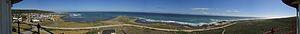
Le cap des Aiguilles est le point de relief le plus méridional du continent africain. Il est aussi le point de repère officiel pour marquer le passage de l'océan Atlantique à l'océan Indien. Toutefois, la répartition effective des courants océaniques à cet endroit est une autre question. En effet, le point où le courant des Aiguilles rejoint le courant de Benguela varie selon les saisons entre le cap des Aiguilles et Cape Point.